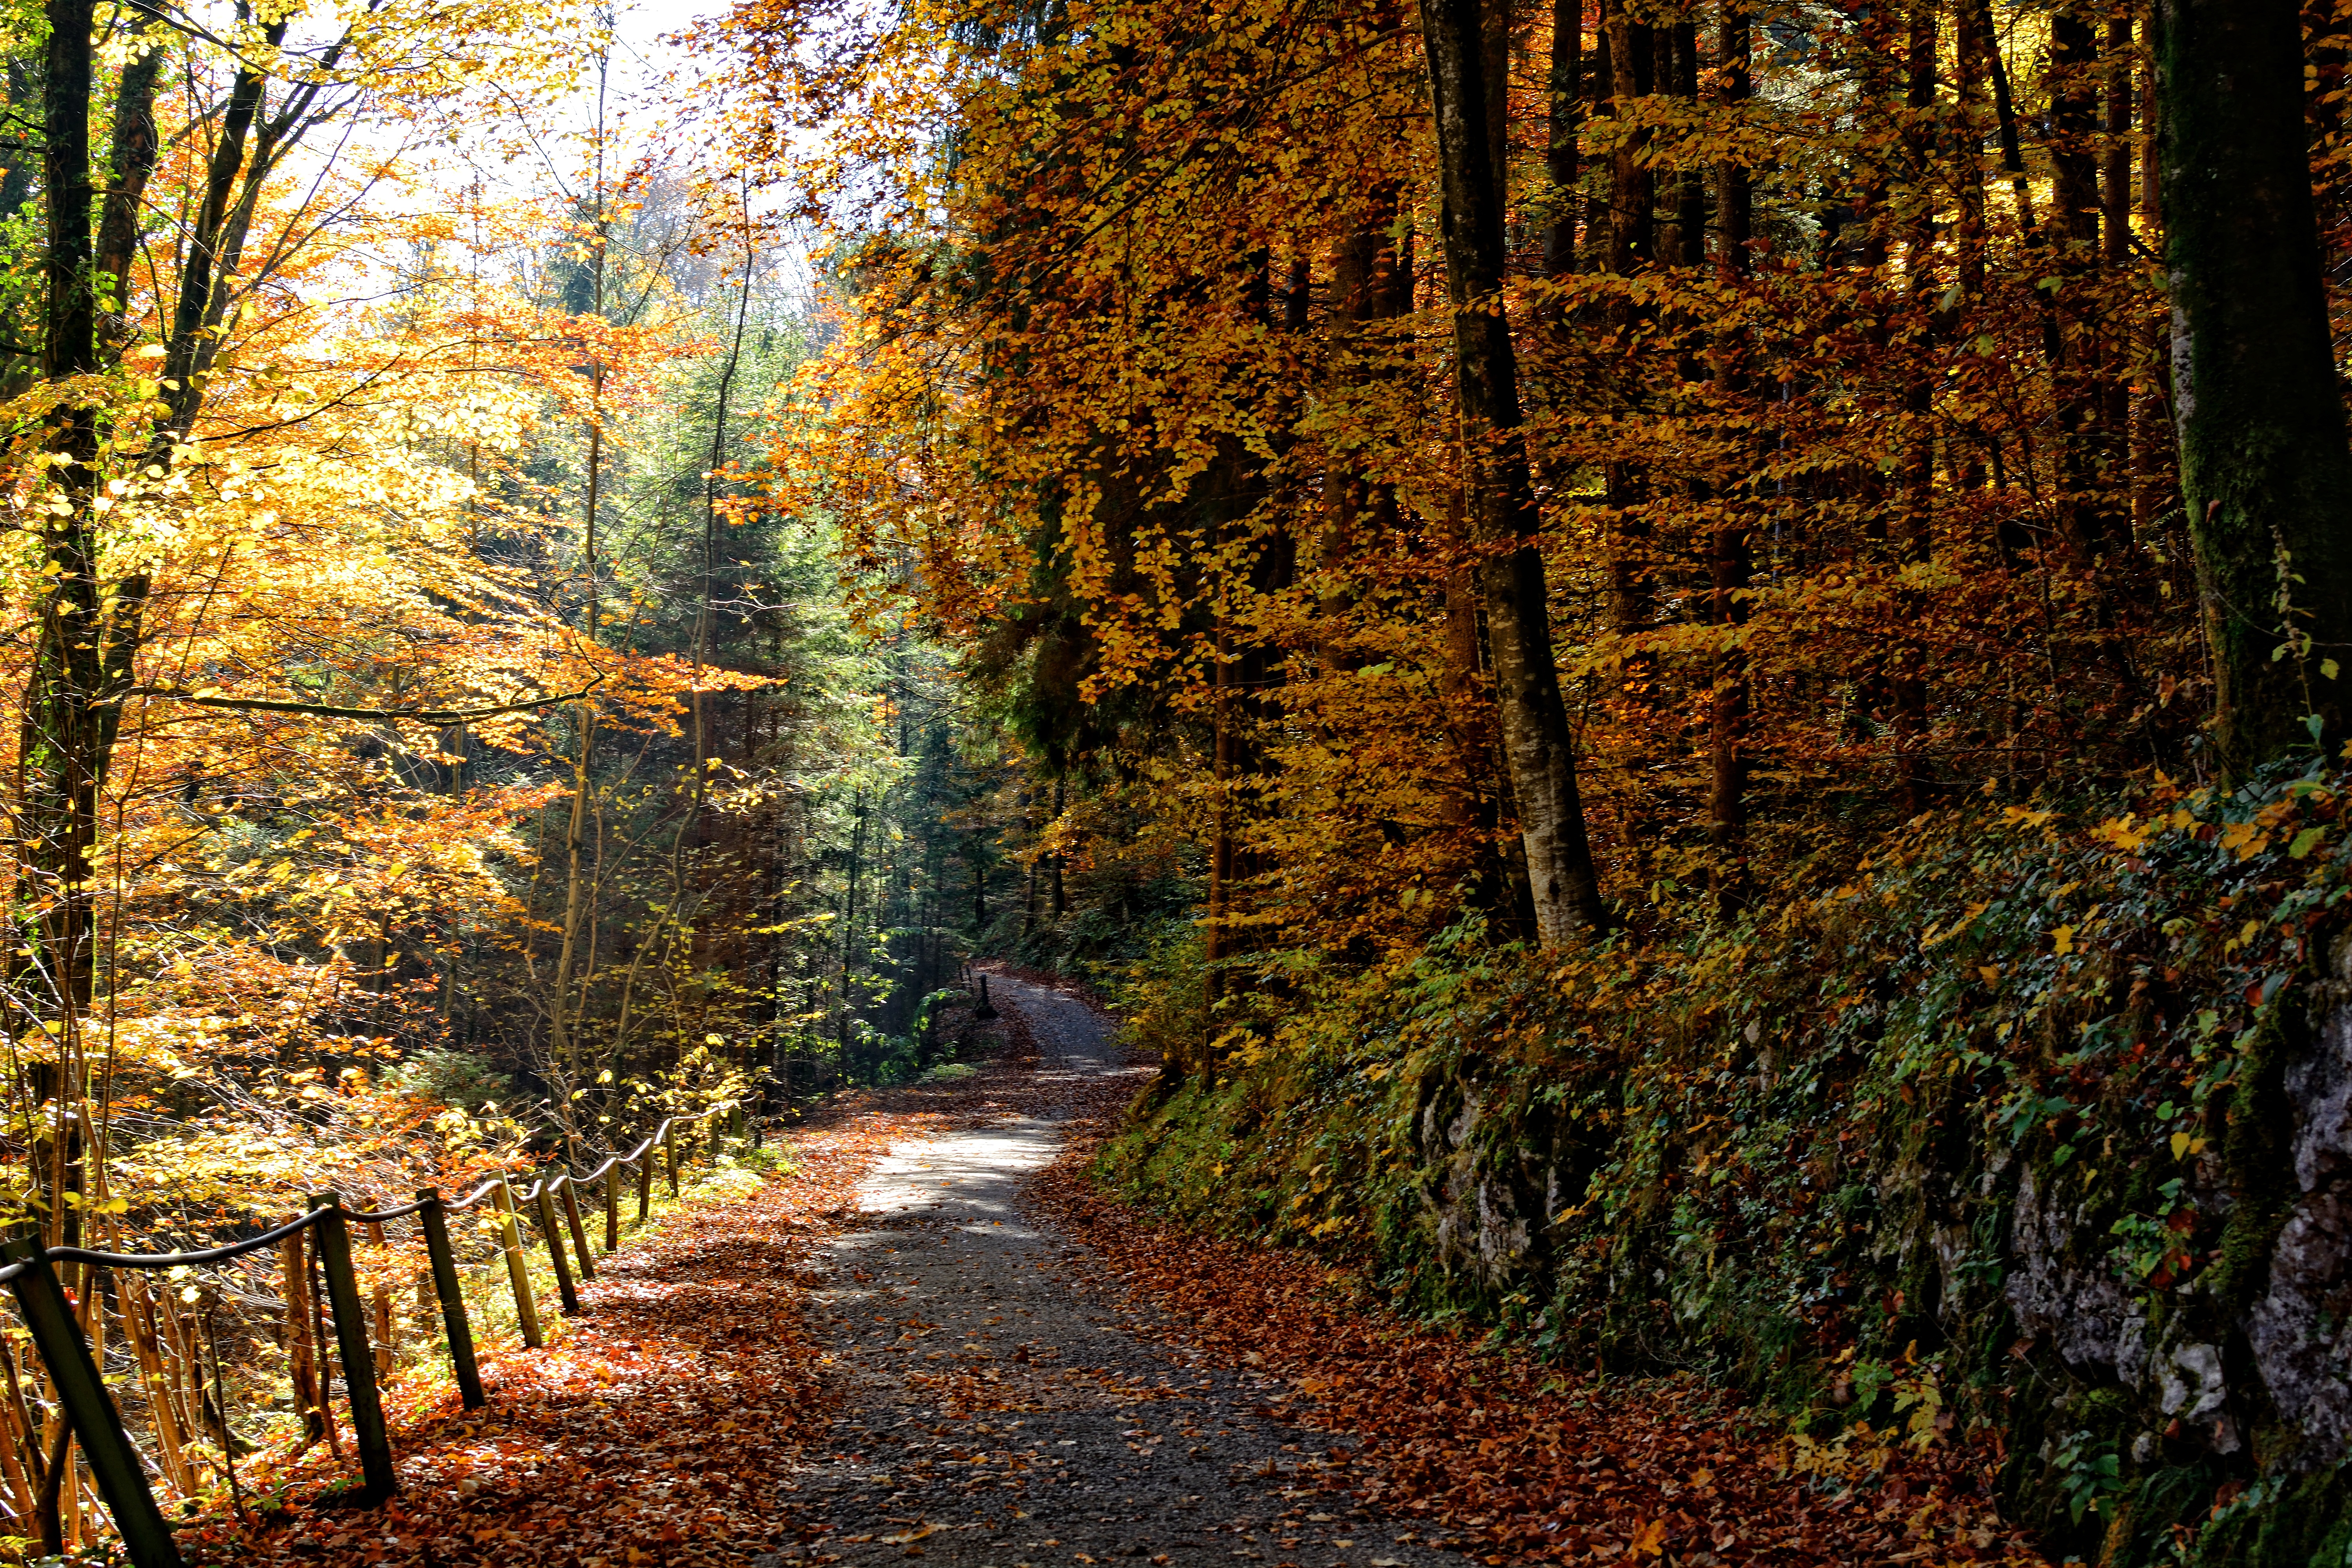
landscape, tree, nature, forest, branch, plant, sky, trail, sunlight, leaf, golden, red, autumn, romantic, colorful, yellow, season, trees, emerge, deciduous forest, leaves, deciduous, grove, woodland, habitat, october, mood, away, fall color, ecosystem, golden autumn, autumn colours, atmospheric, forest path, upper bavaria, chiemgau, biome, natural environment, woody plant, temperate broadleaf and mixed forest, temperate coniferous forest